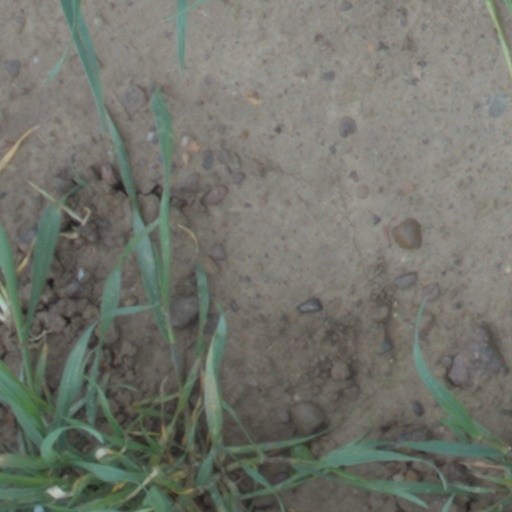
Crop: wheat